Music of the Spheres World Tour

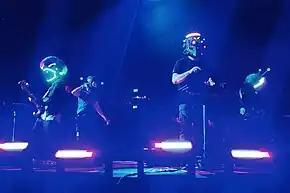
Coldplay performing "Aeterna" at Estádio Couto Pereira, Curitiba

Large red hearts appeared across the stands to launch the third act, Stars. It was based on meeting extraterrestrial beings and embracing others of all backgrounds, starting with "Human Heart". Puppet character Angel Moon mimicked the vocals originally recorded by We Are King. The segment was eventually followed by "People of the Pride", which used various flashing lights and flamethrowers. Martin often waved a pride flag taken from the audience during the song. Next in the set, Coldplay performed "Clocks" amid green lasers in reference to the visual backdrop they had on the Rush of Blood to the Head Tour (2002–2003).